Waterloo campaign

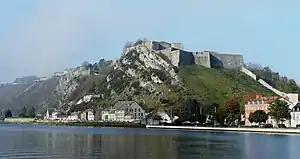
The Fortress of Charlemont and the village of Givet

It was at Waterloo on 18 June 1815 that the decisive battle of the campaign took place. The start of the battle was delayed for several hours as Napoleon waited until the ground had dried from the previous night's rain. By late afternoon the French army had not succeeded in driving Wellington's forces from the rise on which they stood. Once the Prussians arrived, attacking the French right flank in ever increasing numbers, Napoleon's key strategy of keeping the Seventh Coalition armies divided had failed and his army was driven from the field in confusion, by a combined coalition general advance.